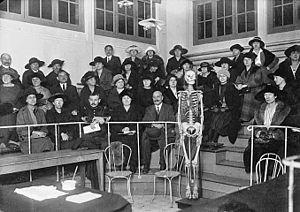
L'hôpital Necker-Enfants malades est un centre hospitalier qui constitue depuis 2011 l'un des 12 groupes hospitaliers de l'Assistance publique - hôpitaux de Paris. Il est situé dans le quartier Necker du 15ᵉ arrondissement de Paris. Contrairement aux autres groupes hospitaliers de l'APHP, les Hopitaux Universitaires Necker-Enfants Malades sont situés sur un unique site géographique.
Napoléon Laisné, né à Paris le 11 septembre 1810 et mort à Paris 16ᵉ le 18 mai 1896, est un militaire français, promoteur du développement de la gymnastique en France.